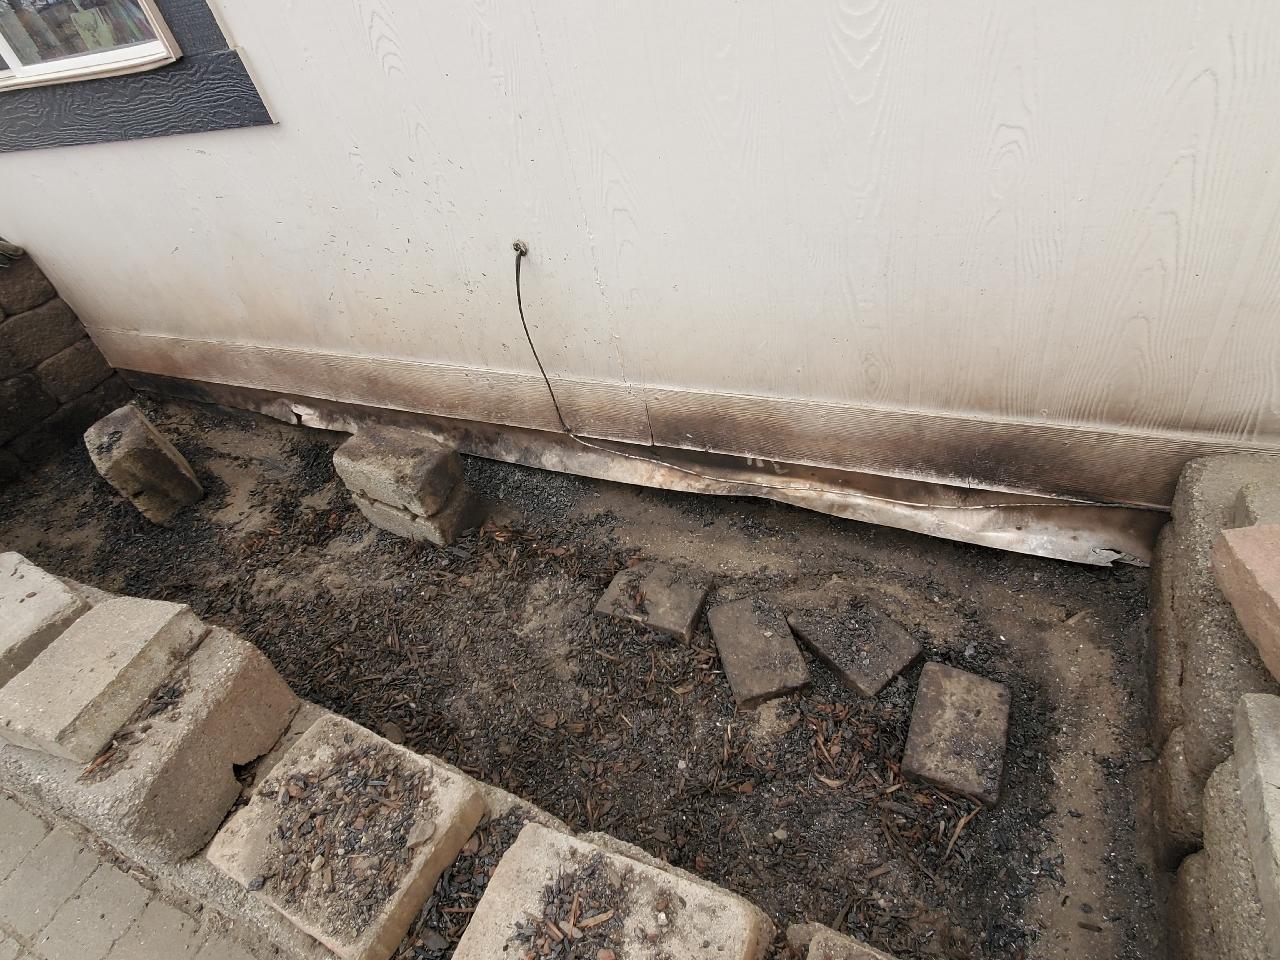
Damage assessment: affected